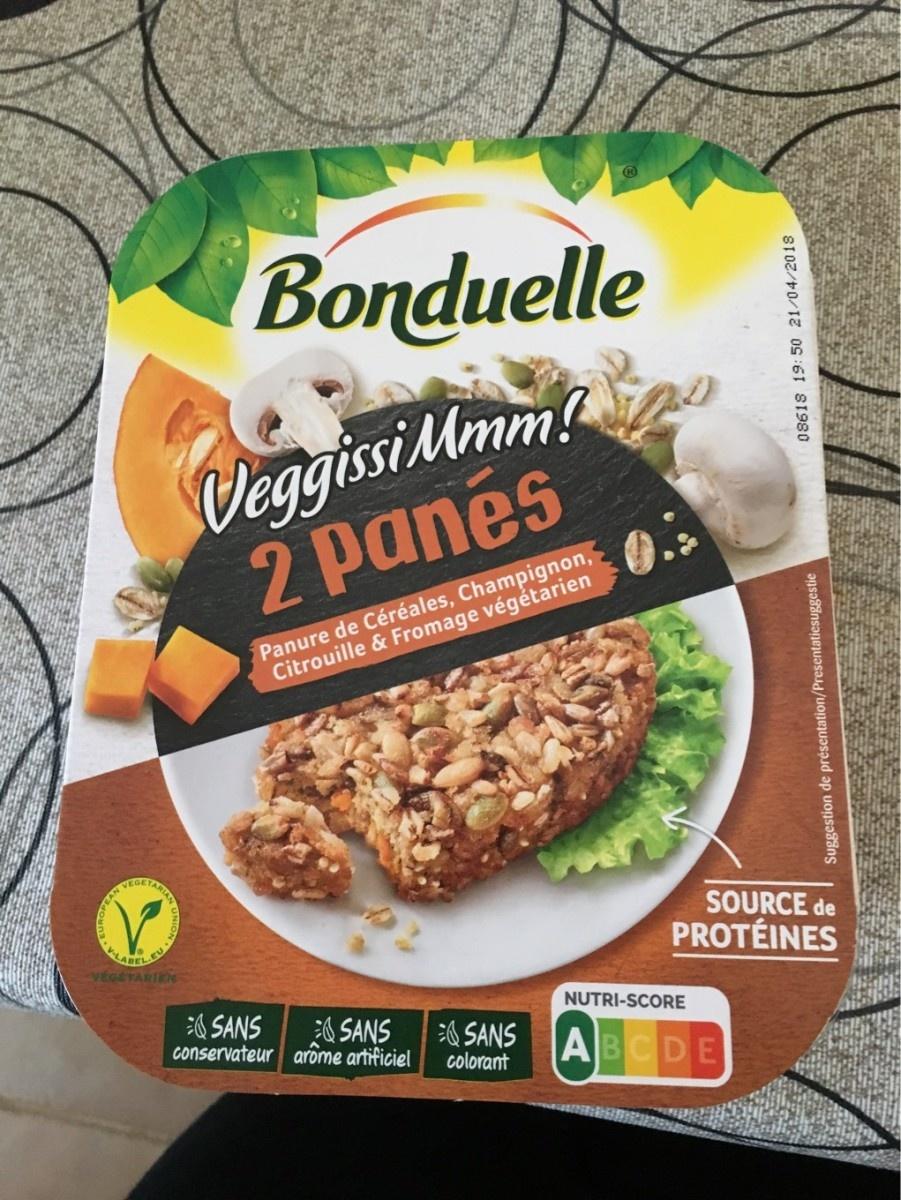
Nutri-Score label: nutriscore-a